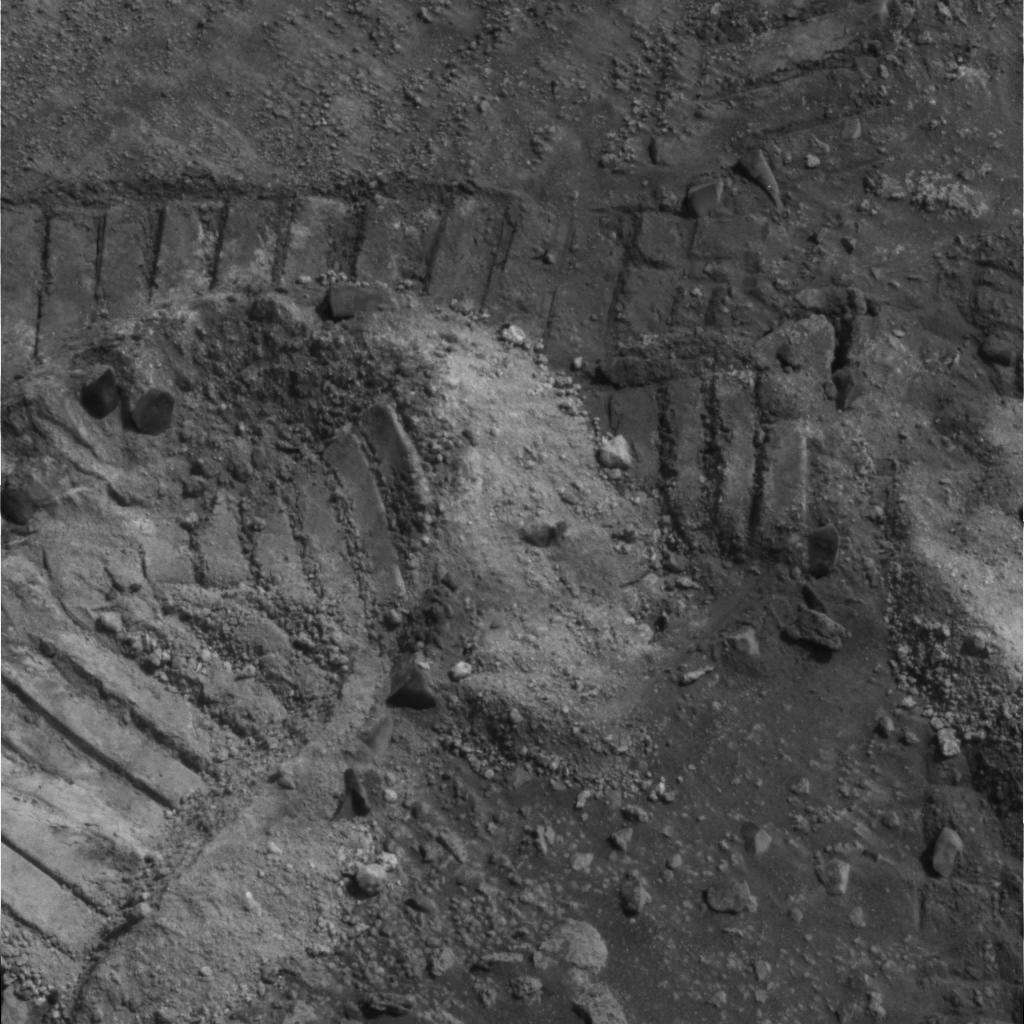
Surface features visible: Rover Tracks, Soil Trench, Clasts, Bright Soil, Soil, Spherules, Nearby Surface